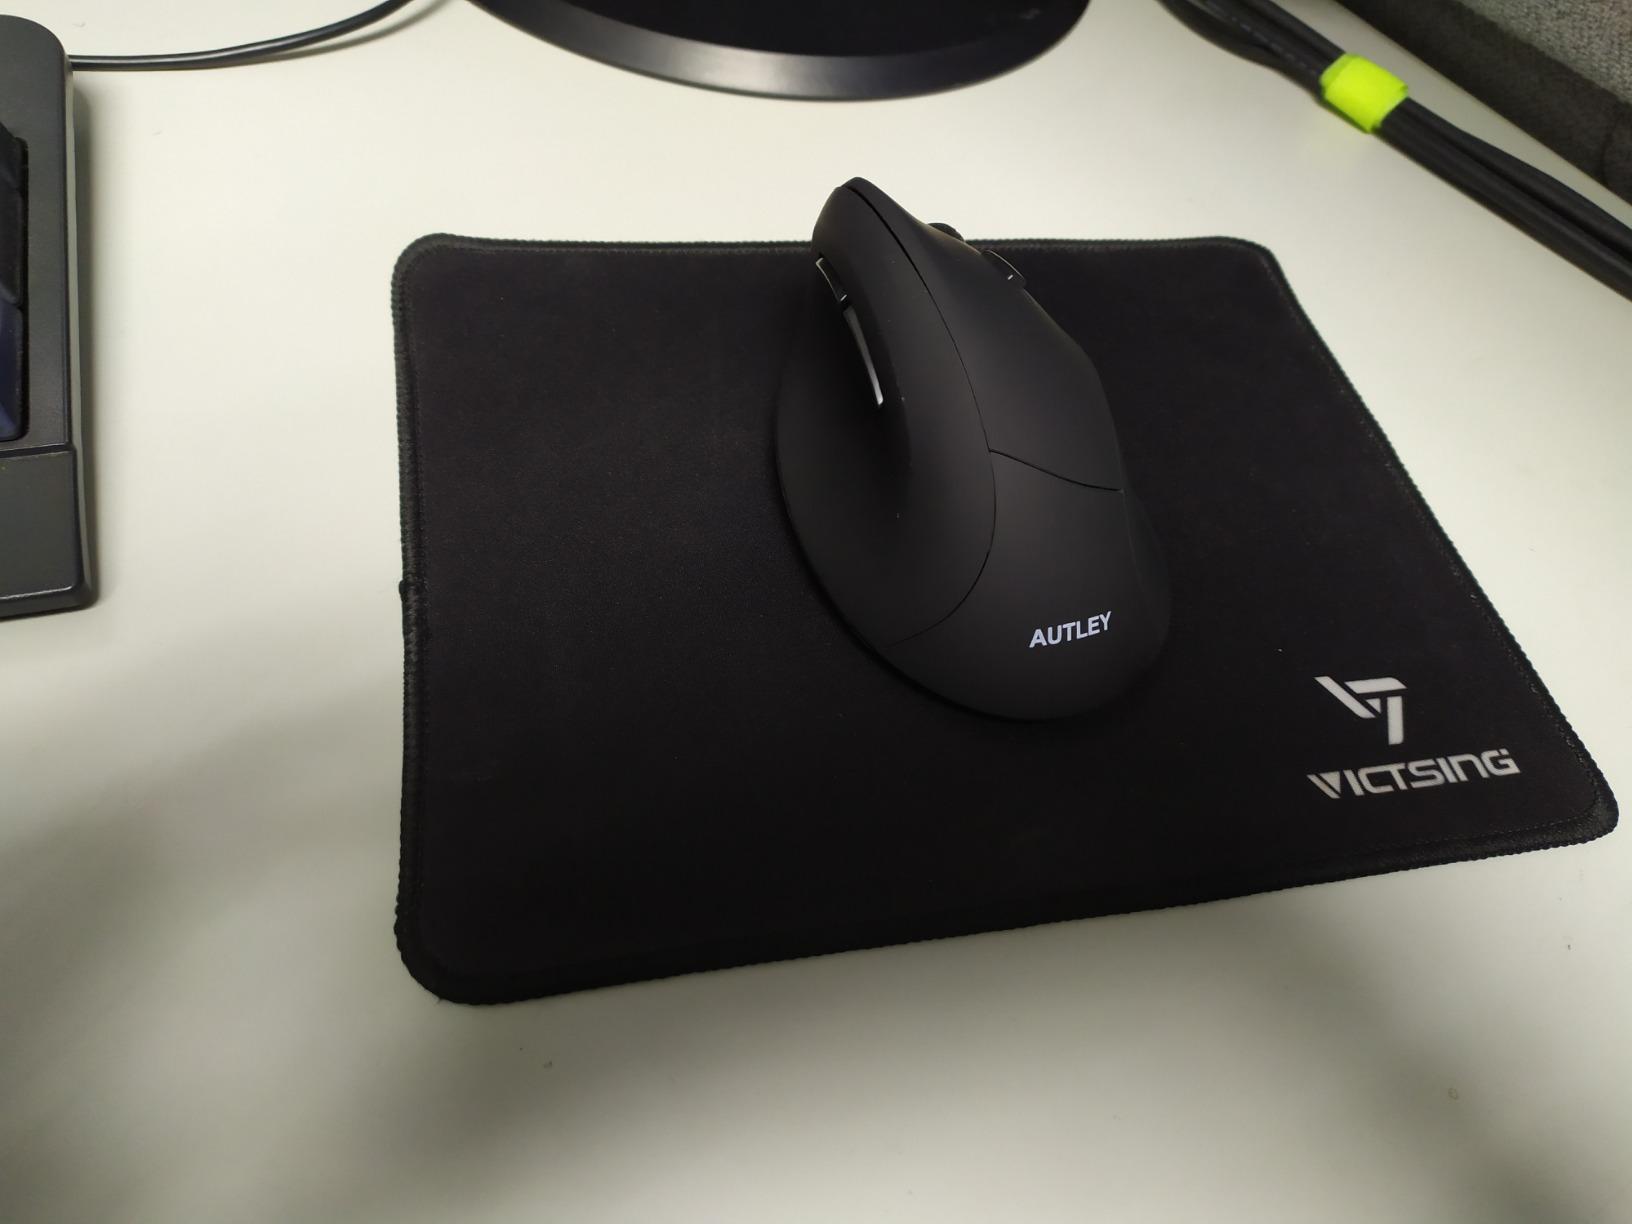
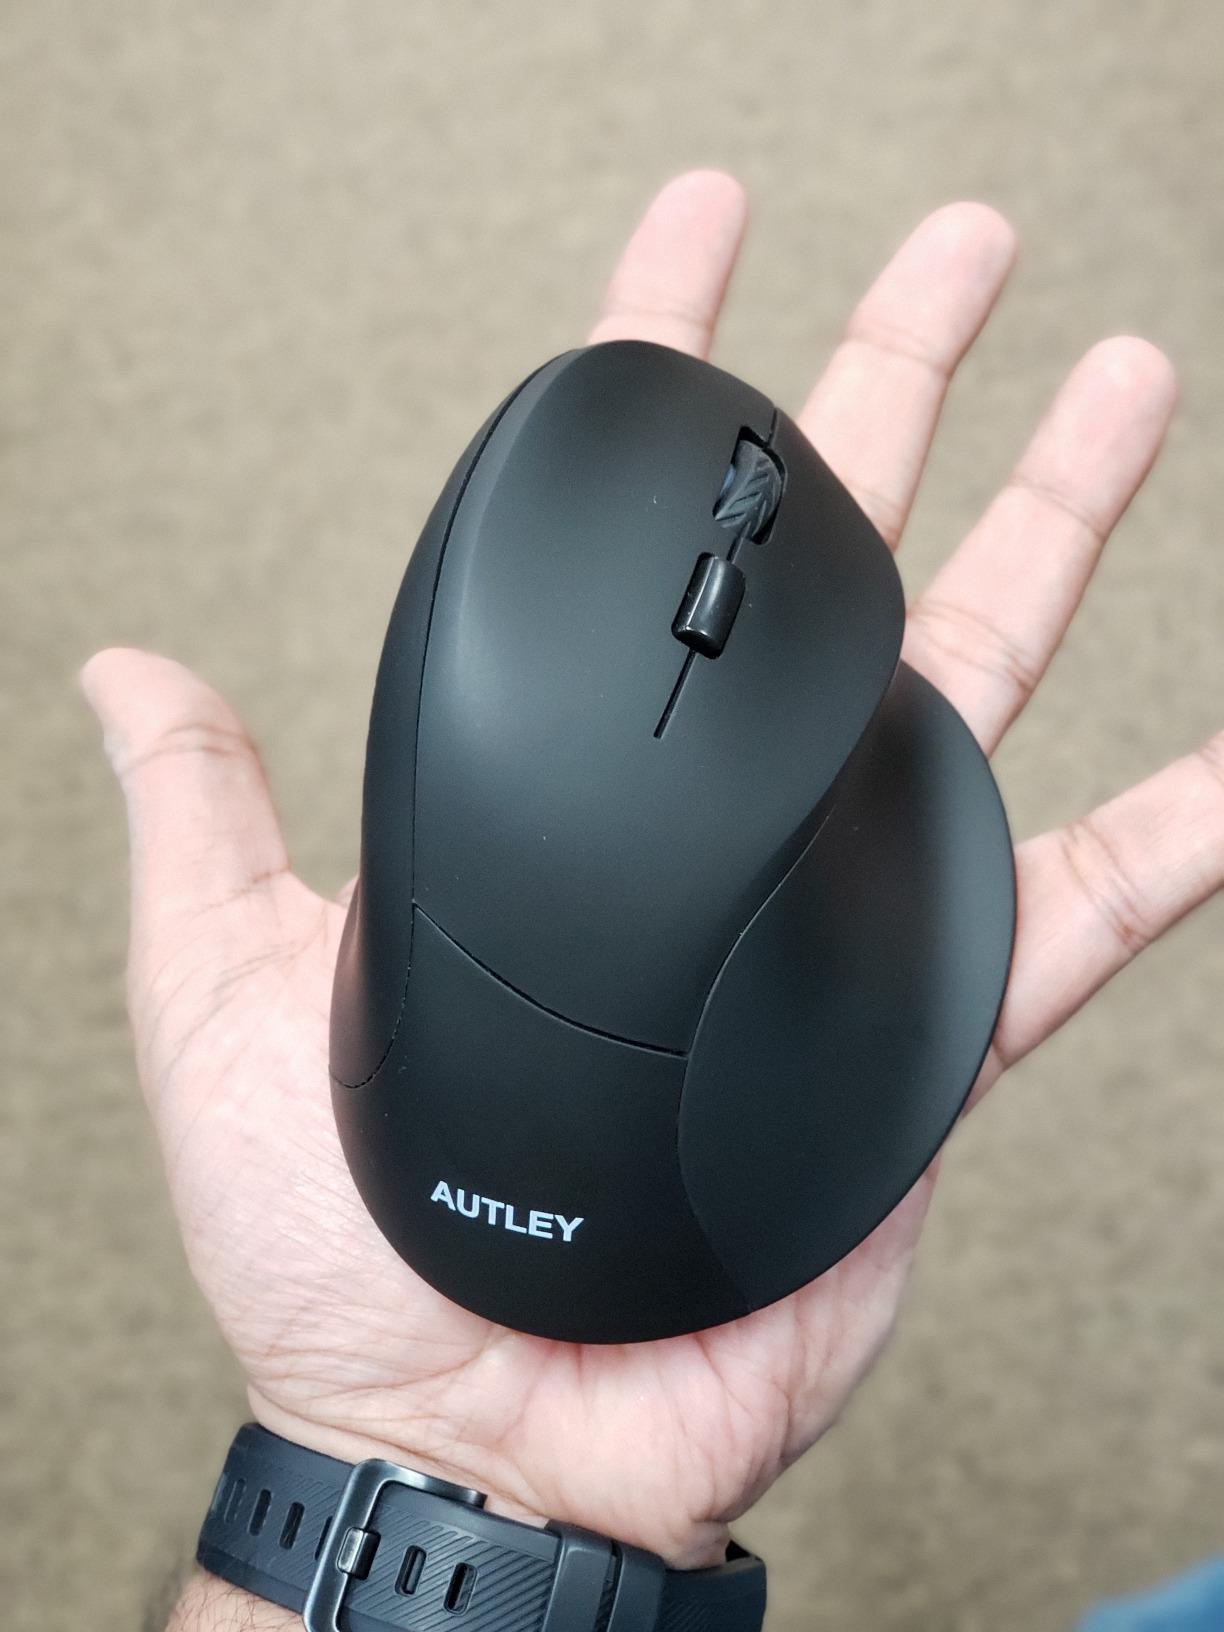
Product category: mouse
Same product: yes